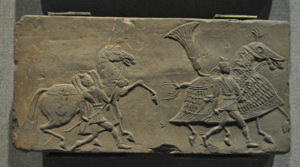
Les dynasties du Nord et du Sud, en Chine, ont succédé durant la première moitié du Vᵉ siècle aux Seize Royaumes du Nord et à la dynastie Jin du Sud pour prendre fin en 589, avec la réunification par la dynastie Sui leur succédant. Durant cette période de quasiment deux siècles, les dynasties du Nord et du Sud furent constituées de neuf dynasties principales, cinq au Nord et quatre au Sud.